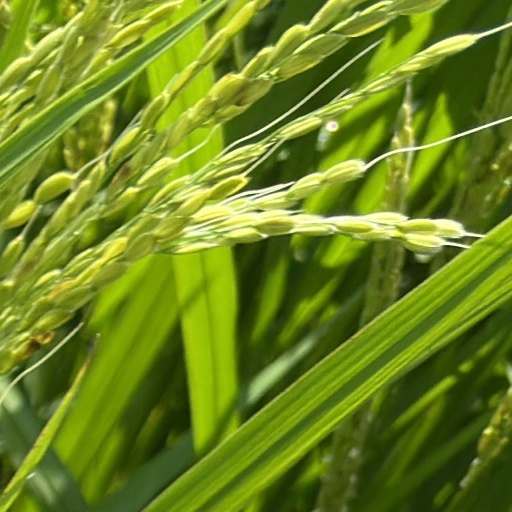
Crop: rice